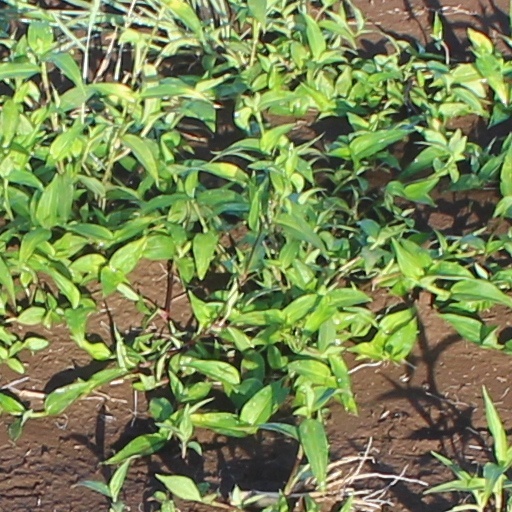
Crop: wheat